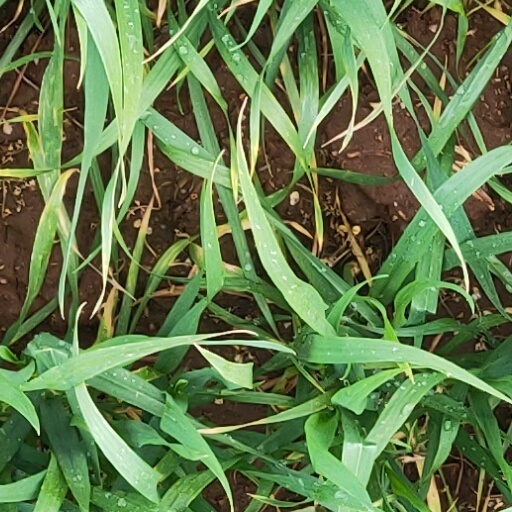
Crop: wheat